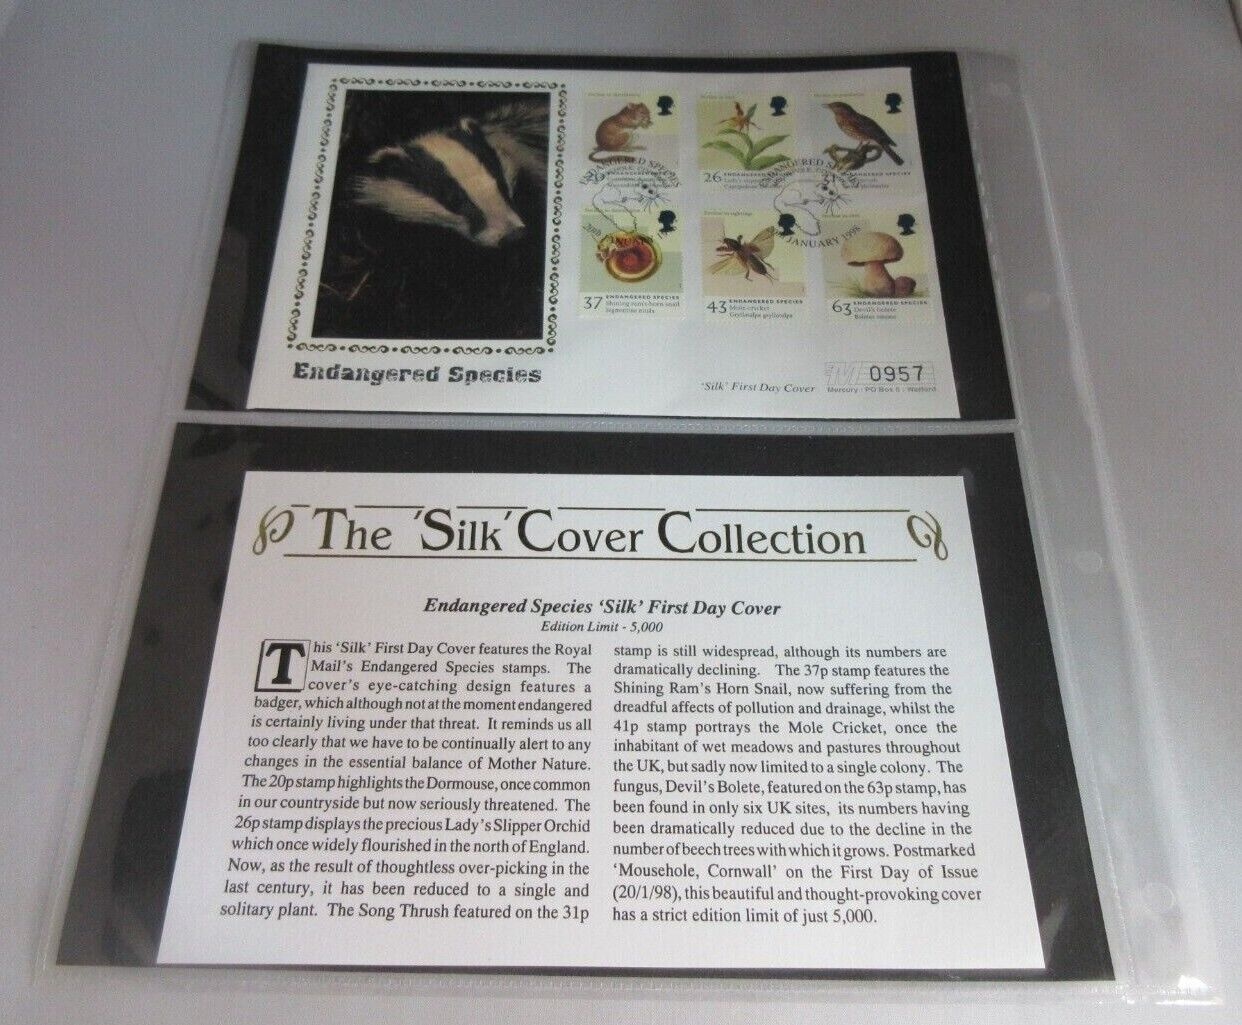
1998 ENDANGERED SPECIES SILK FIRST DAY COVER & INFORMATION CARD WITH ALBUM SHEET
Brand: Cowell Coins
Cowell coins ENDANGERED SPECIES SILK FIRST DAY COVER & INFORMATION CARD WITH ALBUM SHEET ENDANGERED SPECIES STAMPS & POSTMARKS POSTMARK - MOUSEHOLE, CORNWALL 20TH JANUARY 1998 The Silk Cover Collection Beautifully presented in this protective clear fronted Album/Folder Sheet Number 0957 of The Strict Edition Limit of just 5,000. Postage We are happy to combine postage for multiple items - please request a total at checkout. Postal services offered depend on the total cost of items, and the size and weight of the package. You will not be charged more than cost of posting We aim to post items on the same day if payment is received by 1pm, and we manage this most of the time. If we can't post the same day, we will always post the following day. Returns If you are not happy with your item, you are welcome to return it for a full refund. If the item does not match our description, we will pay for return postage and make a full refund. If you have simply changed your mind, we will be happy to refund the cost of the item only. We have a 30 day no quibble returns policy as we want our customers to be completely happy with their coins and service Any coins that I sell come with our personal guarantee That they are what we say they are Or your money back Please visit Cowell coins shop FOR a huge selection of coins Or contact us with you requirements We may either have it in stock or be able to find it for you Postage will be made same or next day after payment by PayPal Secure payment system
Category: Arts & Entertainment > Hobbies & Creative Arts > Collectibles > Postage Stamps > First Day Covers